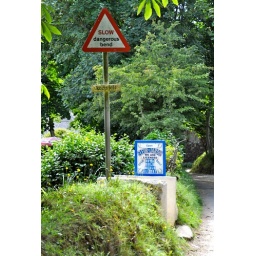
The only road sign in Sark